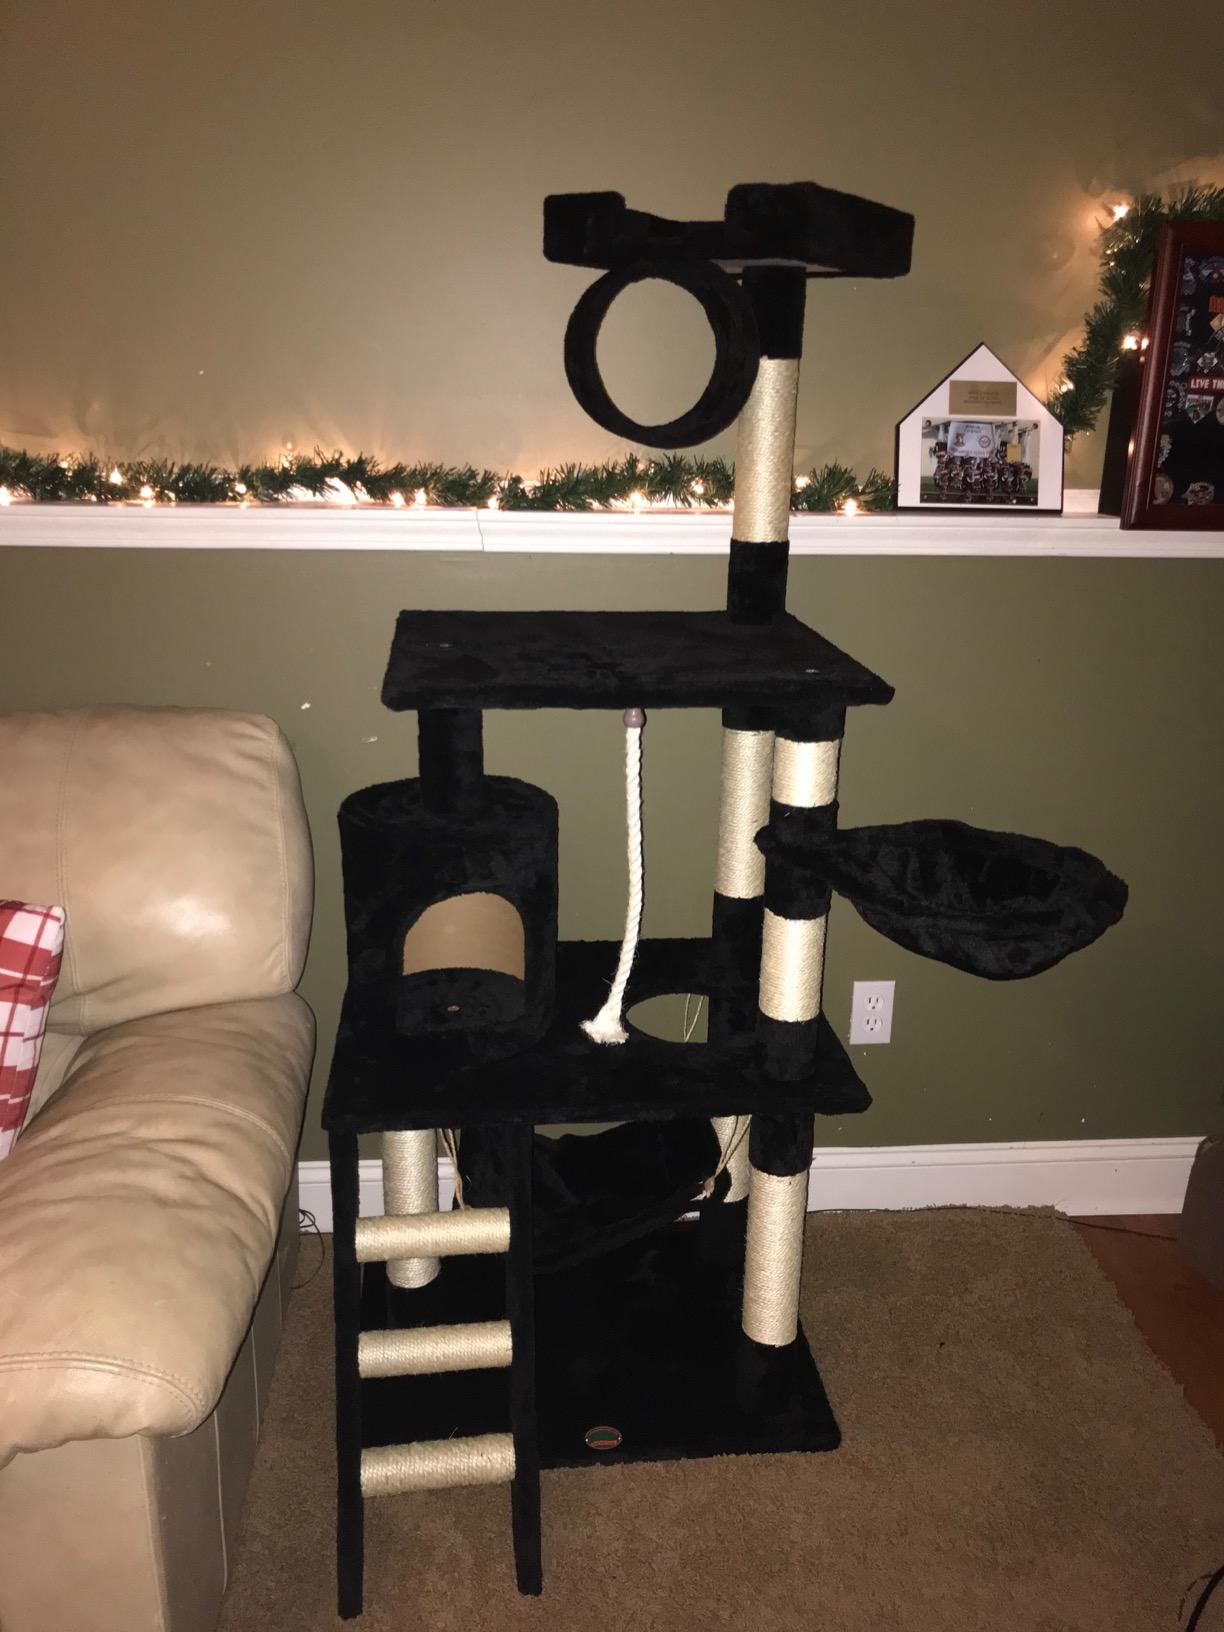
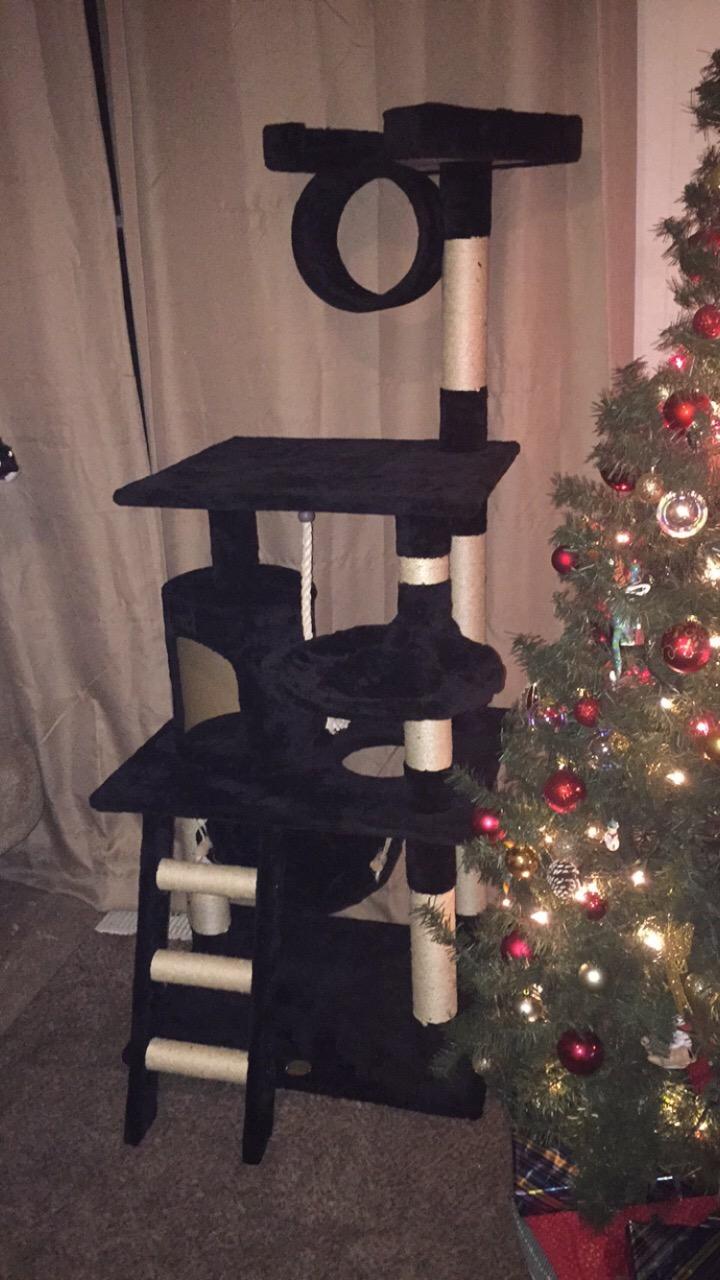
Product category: items_cat tree
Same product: yes